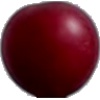
Label: Cherry Wax Red 1